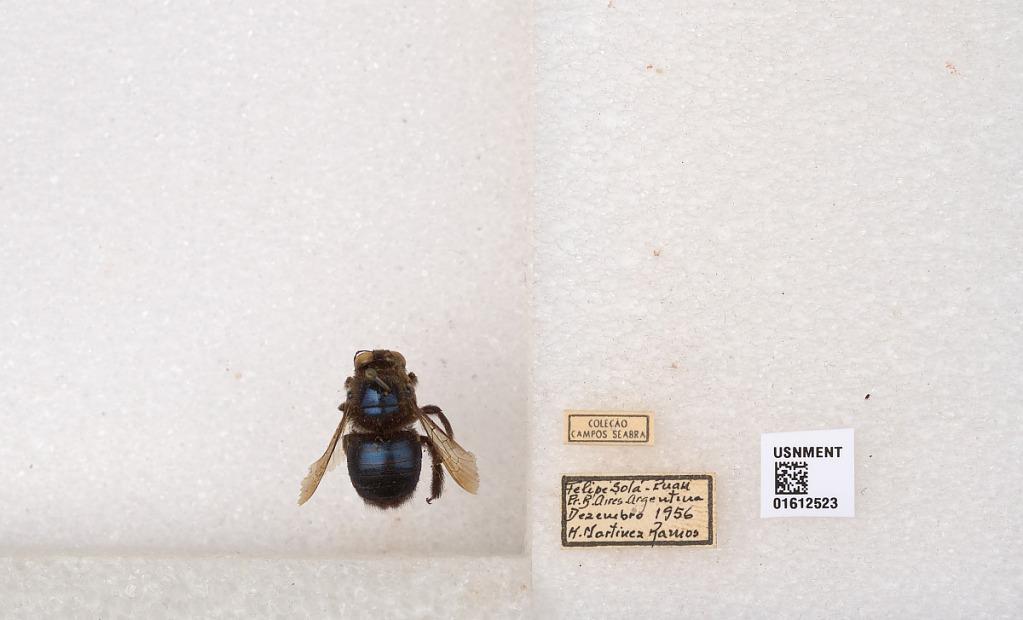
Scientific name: Xylocopa (Schonnherria) splendidula Lepeletier
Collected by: H. Ramos
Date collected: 1956-12-1
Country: Argentina
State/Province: Buenos Aires
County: Puan
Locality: Felipe Sola